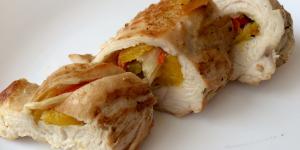
pechuga de pollo rellena de mango y pimientos